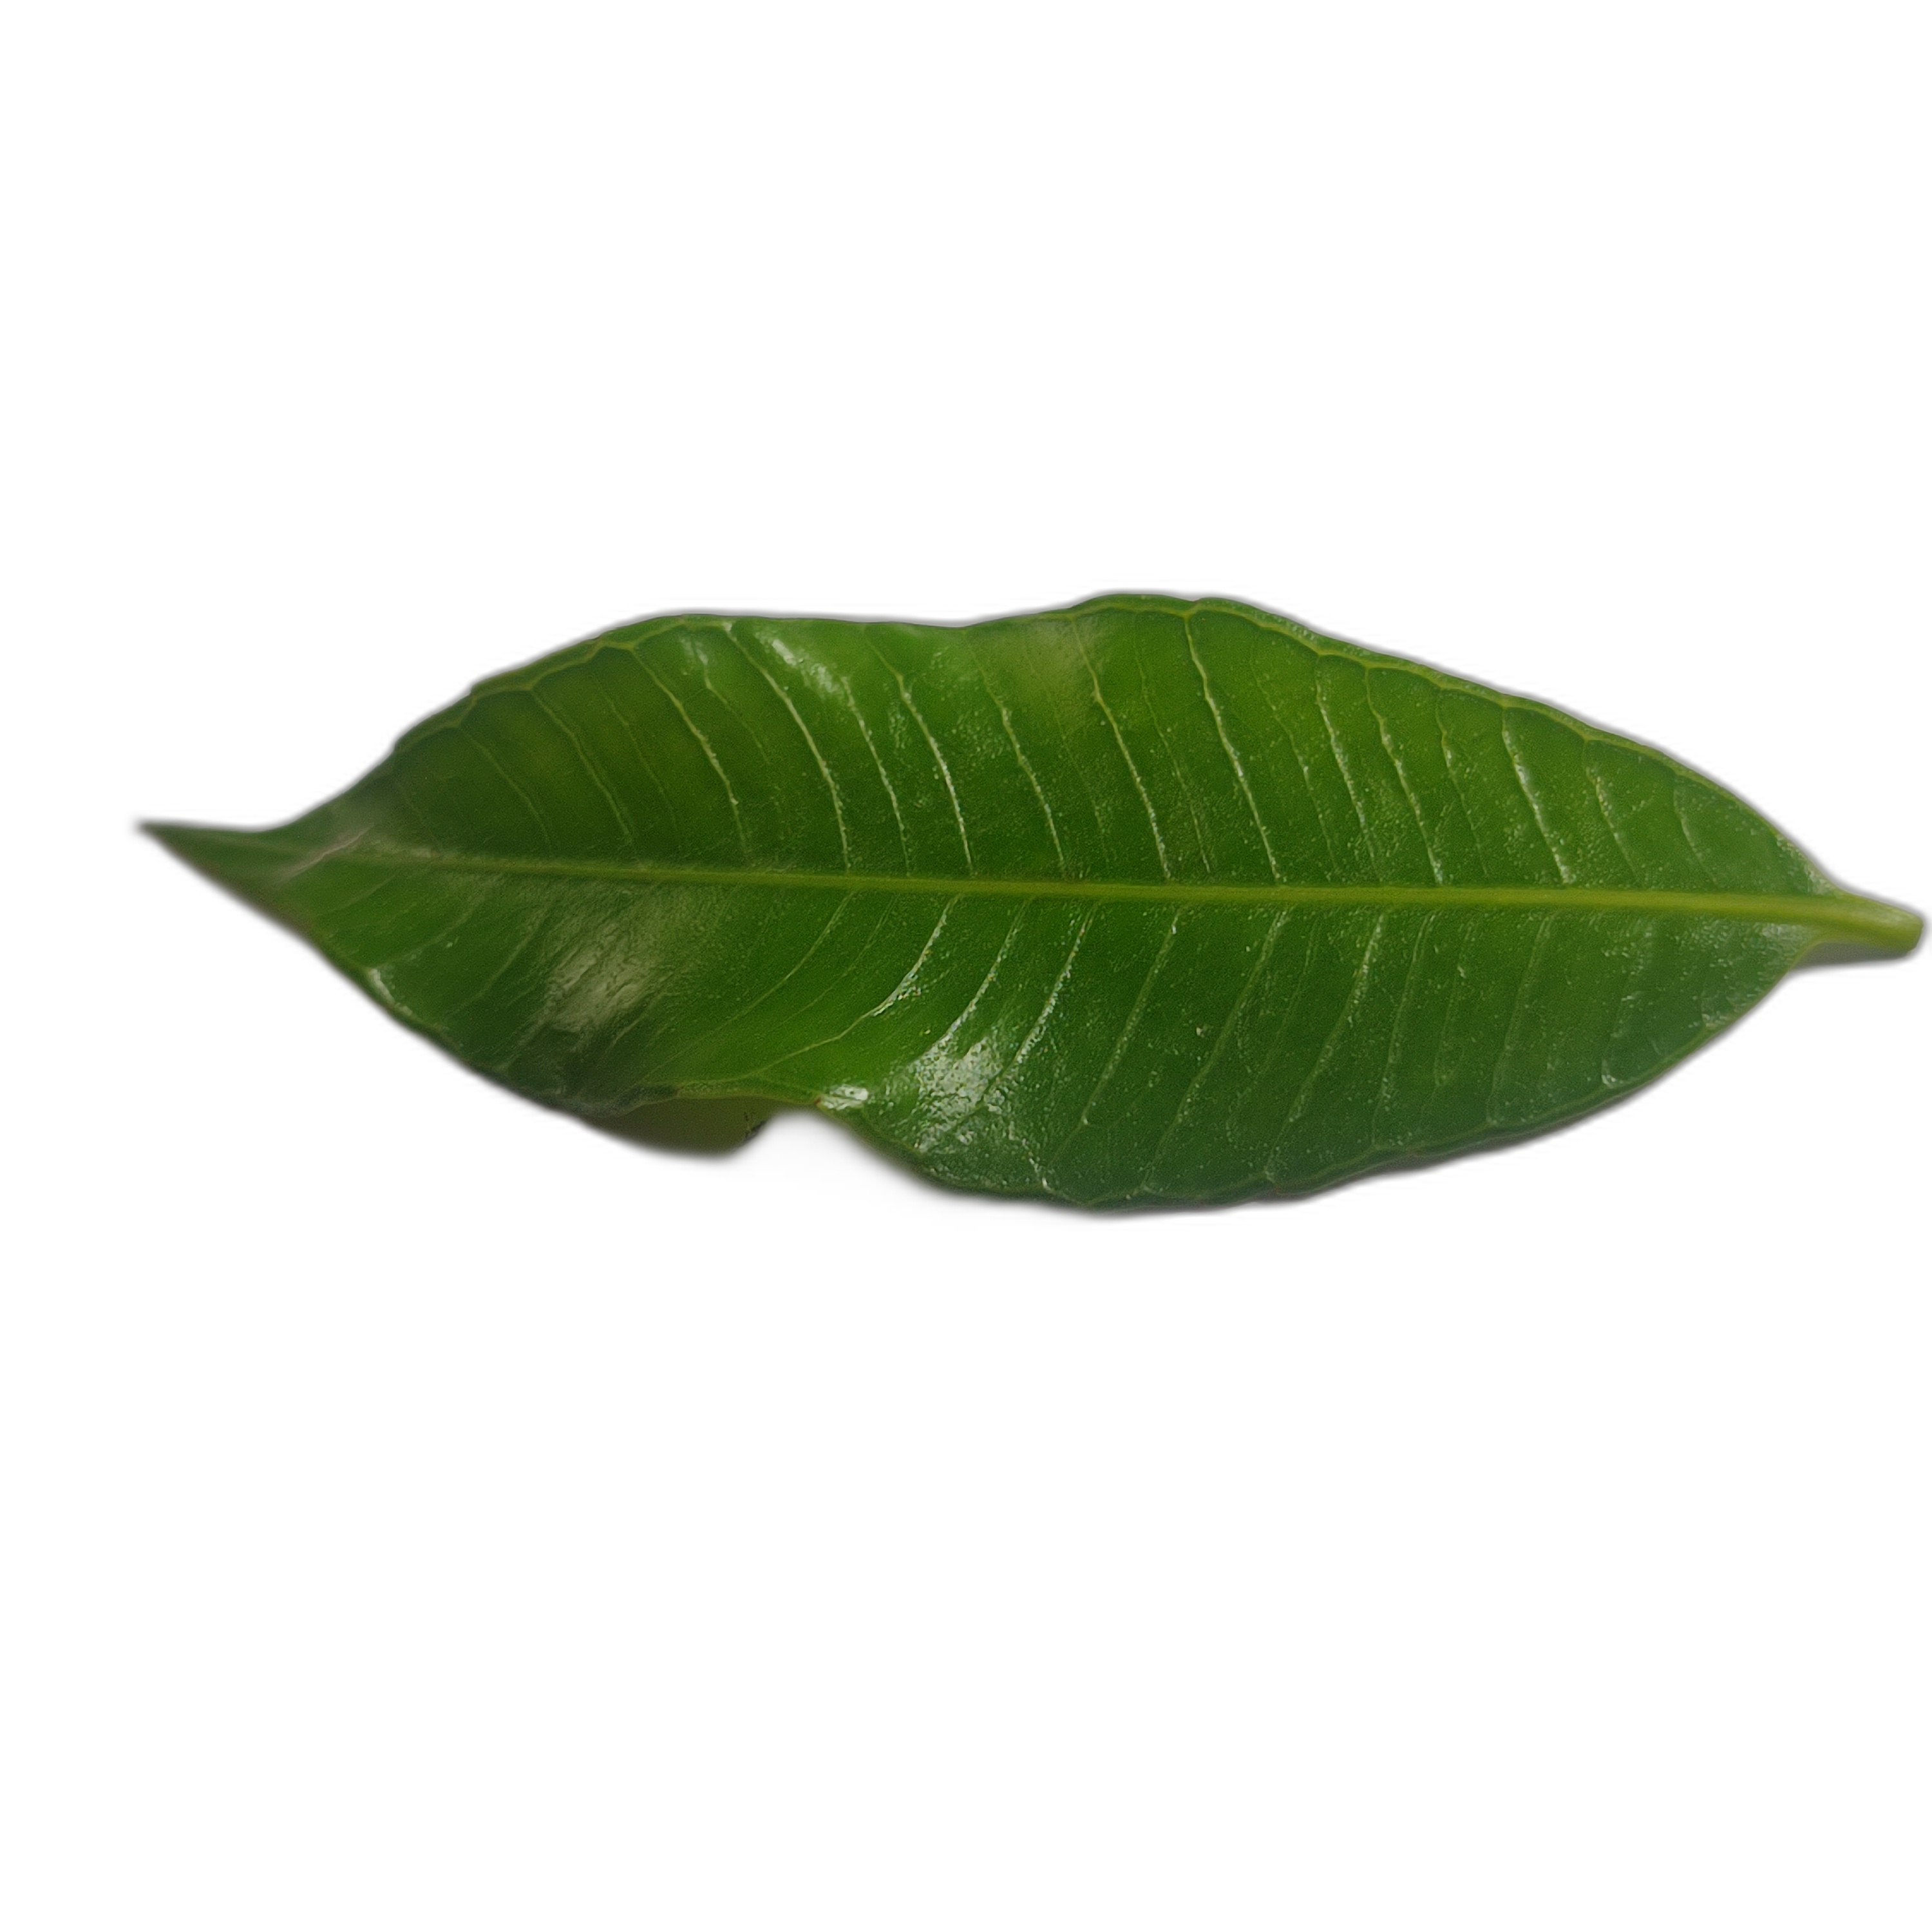
Label: healthy